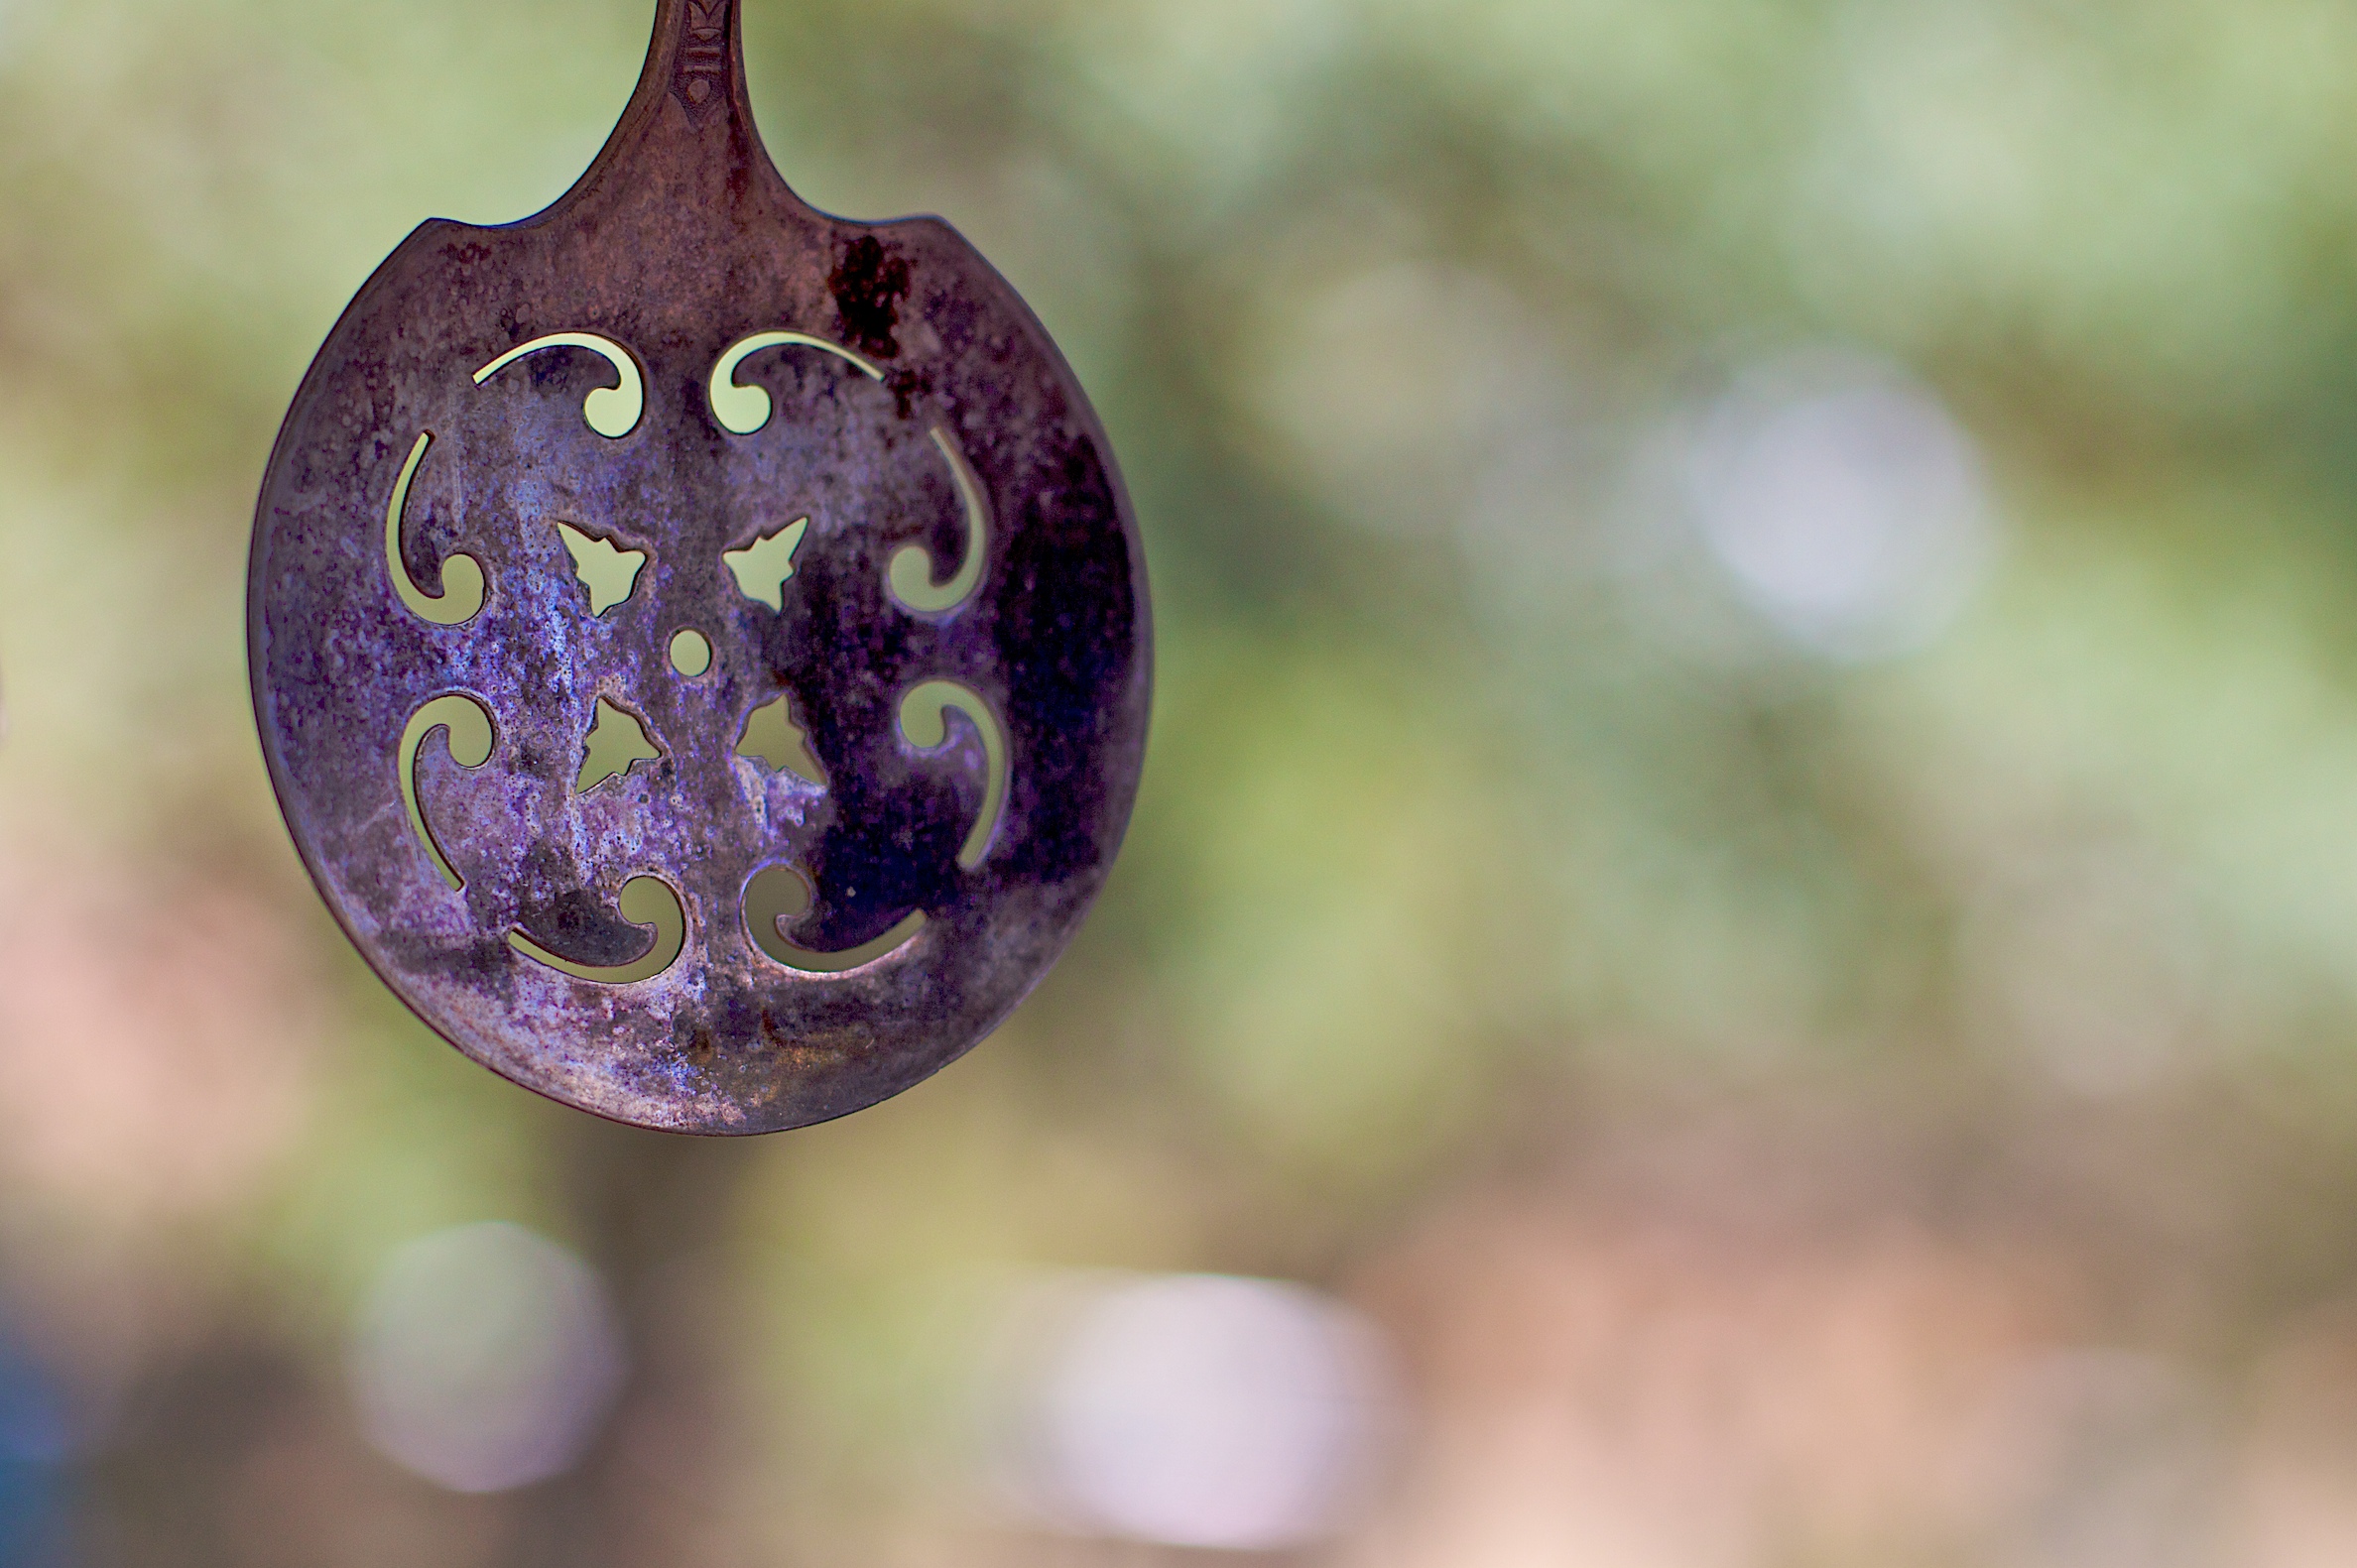
branch, plant, photography, leaf, flower, green, produce, botany, flora, close up, 2009365, macro photography